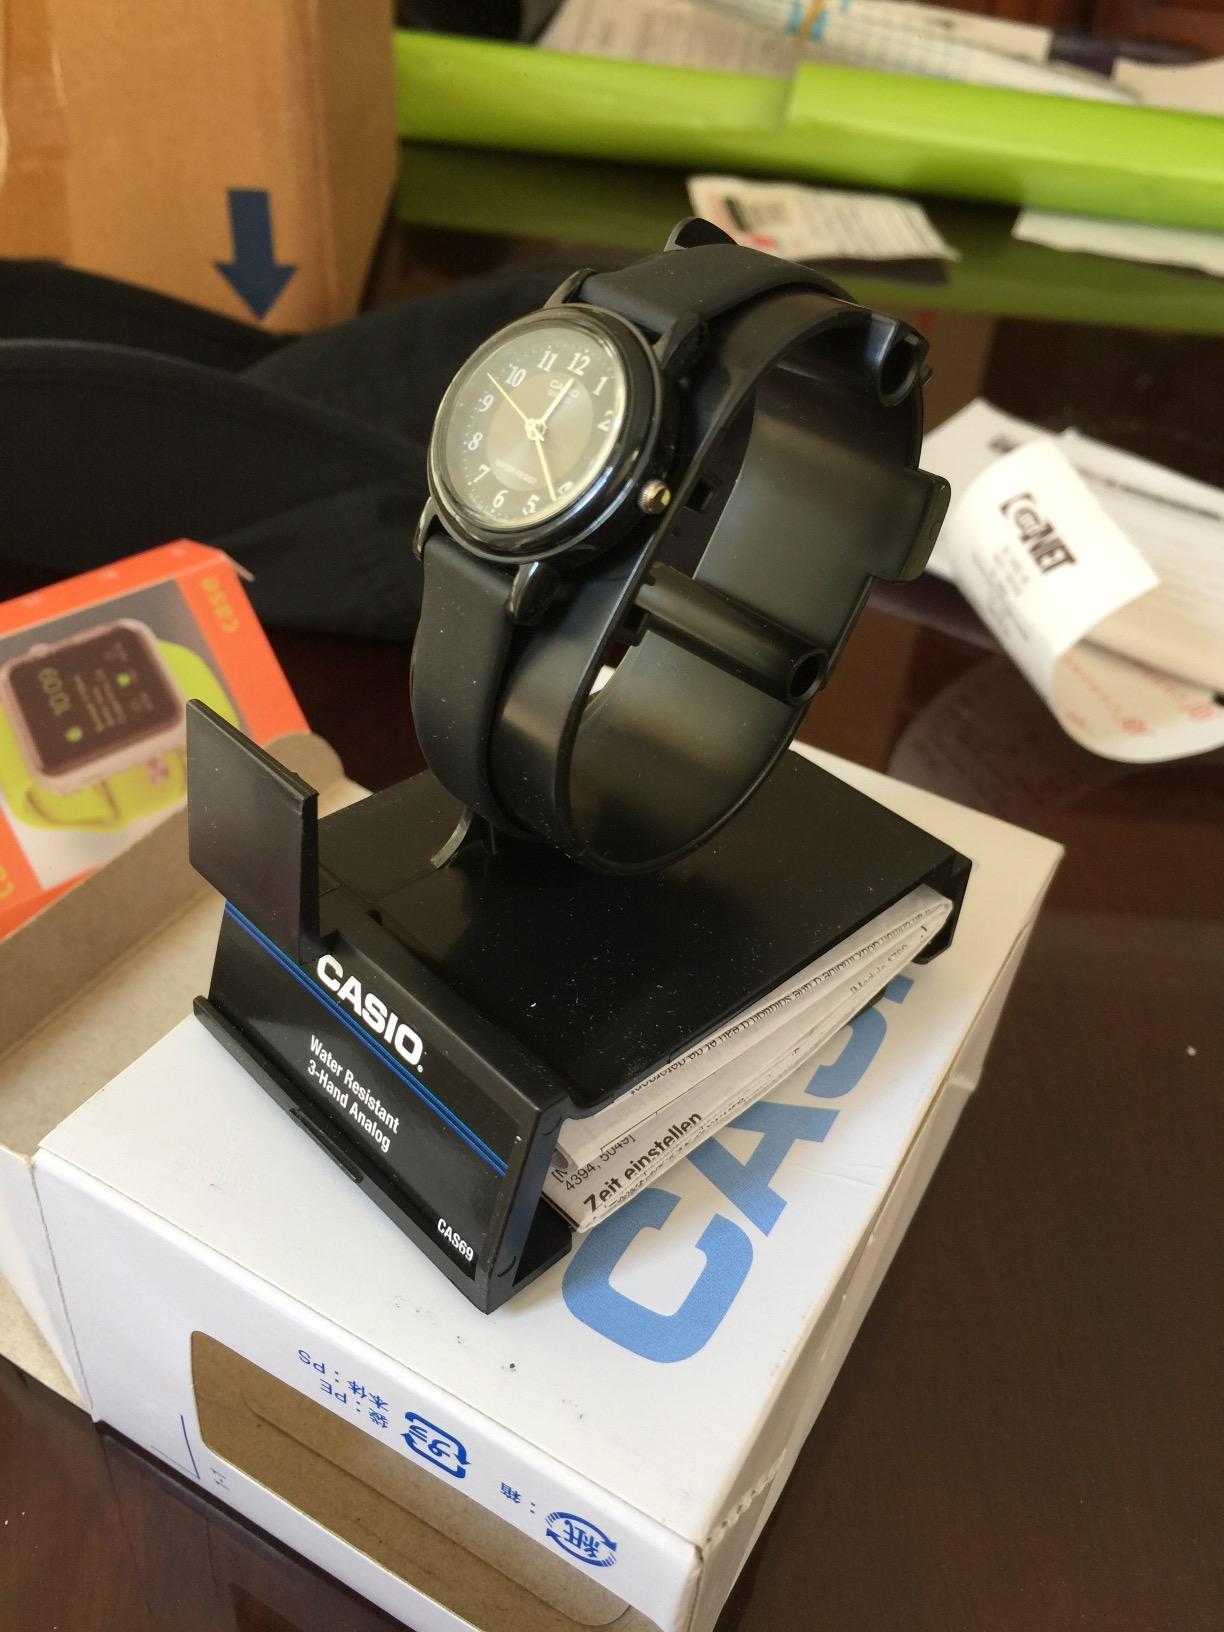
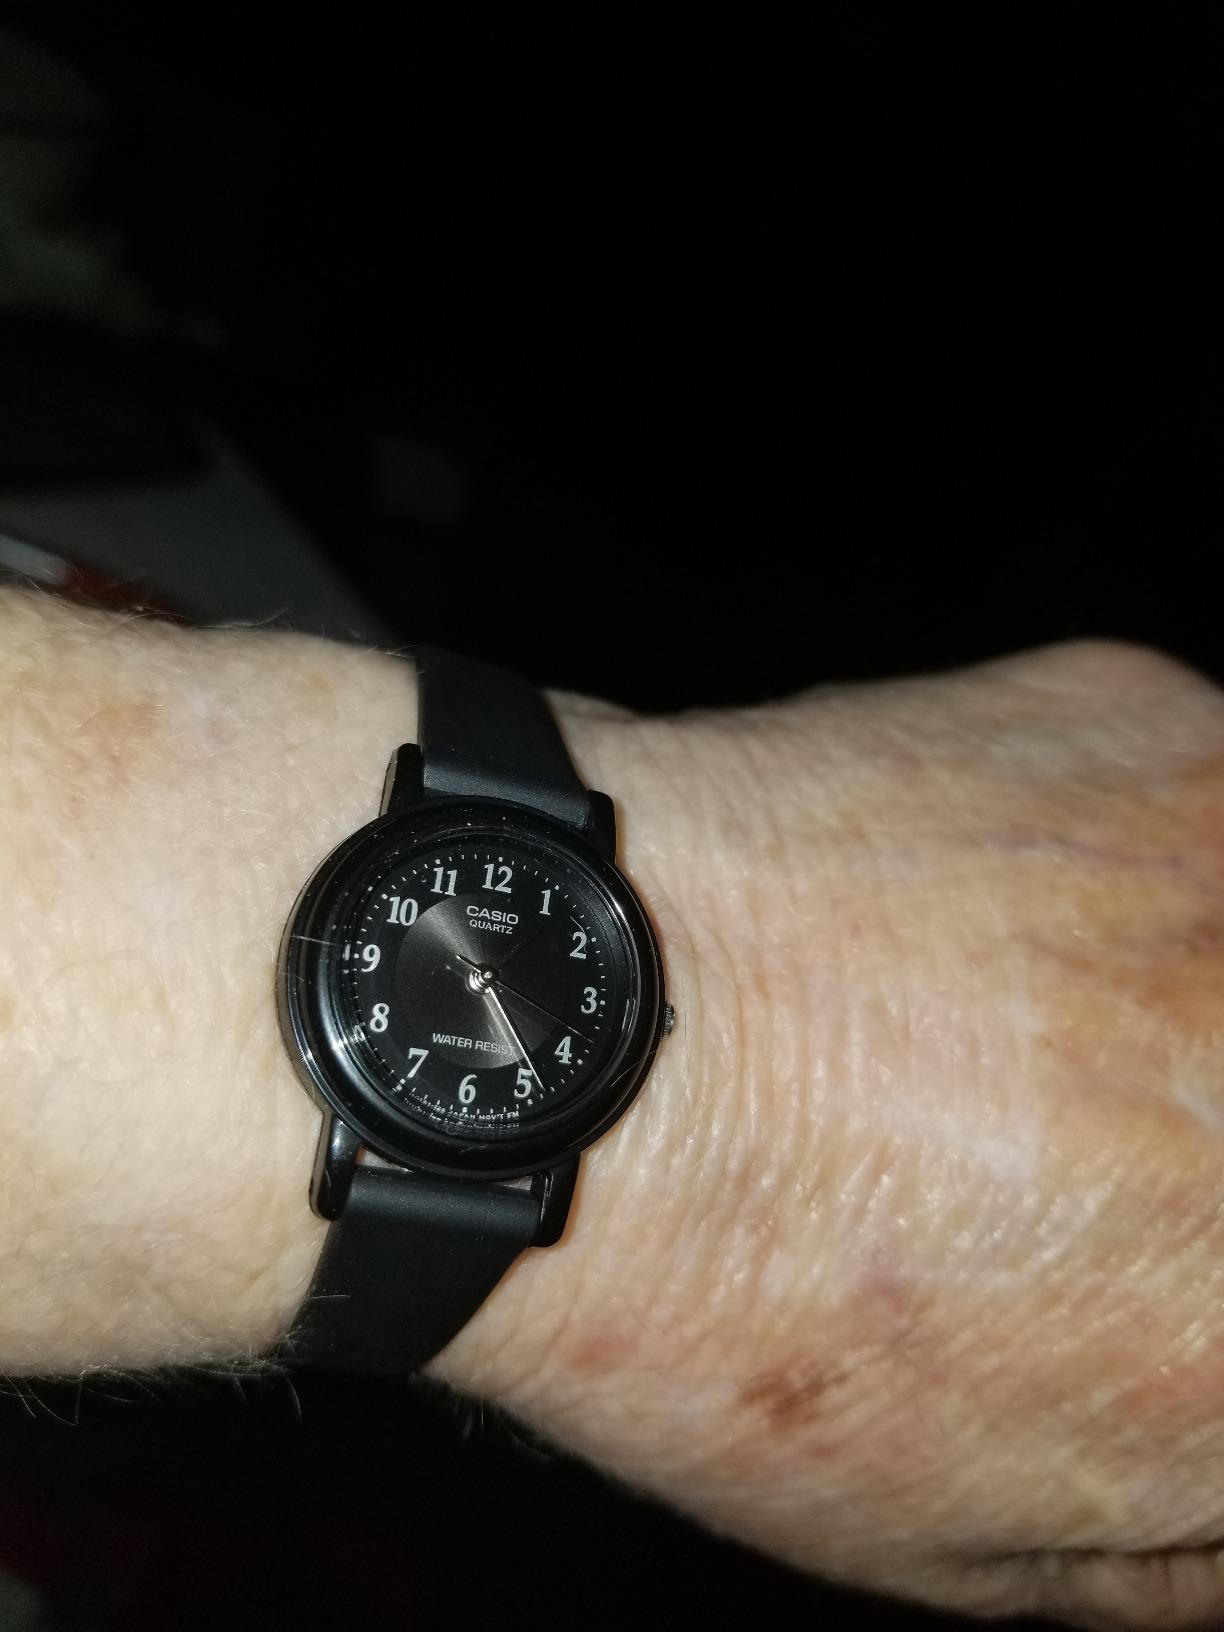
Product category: accessories_watch
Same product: yes